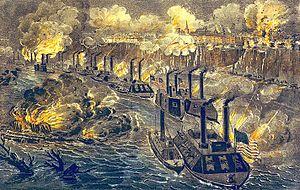
La Campagne de Vicksburg est une série de batailles et de manœuvres ayant eu lieu sur le Théâtre occidental de la Guerre de Sécession et menées contre Vicksburg, une ville-forteresse dominant la dernière portion du Mississippi contrôlée par les États confédérés d'Amérique.
Le Mississippi est un fleuve situé en Amérique du Nord traversant la partie centrale des États-Unis. Il coule du nord du Minnesota au golfe du Mexique et son cours a une orientation méridienne. Le Mississippi a une longueur de 3 780 km : seul l'un de ses affluents, le Missouri, est plus long en Amérique du Nord. La longueur cumulée de ces deux cours d'eau, qui dépasse les 6 800 km, et la superficie du bassin versant font du Mississippi l'un des fleuves les plus importants du monde et du Missouri-Mississippi l'un des bassins fluviaux les plus grands du monde. Pendant l'époque précolombienne, le Mississippi constitue déjà une voie de navigation dont le cours supérieur est appelé par les Ojibwés misi-ziibi, qui signifie « grand fleuve », repris en 1666 en français sous la forme Messipi. Supervisé par la Mississippi Valley Division et une commission fédérale créée en 1879, le fleuve reste encore aujourd'hui un élément fondamental de l'économie et de la culture américaine.